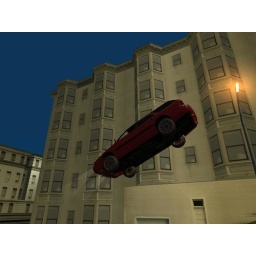
a car falling from a roof in gta sa